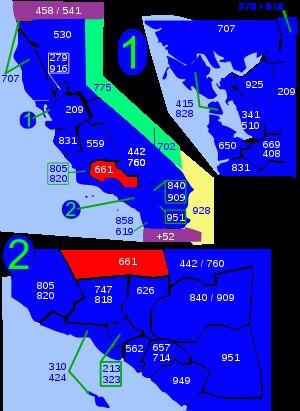
L'indicatif régional 661 est l'un des multiples indicatifs téléphoniques régionaux de l'État de Californie aux États-Unis.